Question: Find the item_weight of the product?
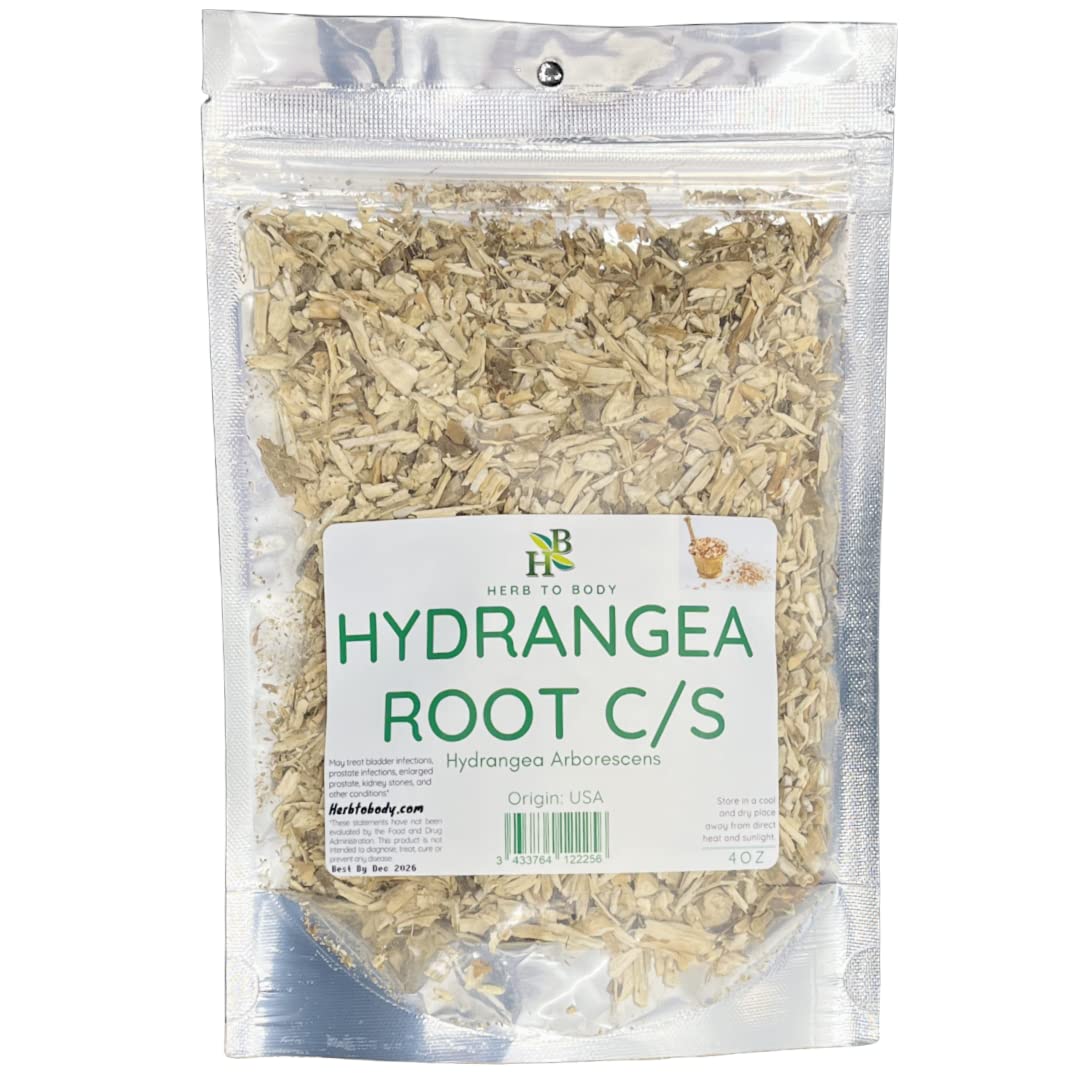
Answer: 4.0 ounce